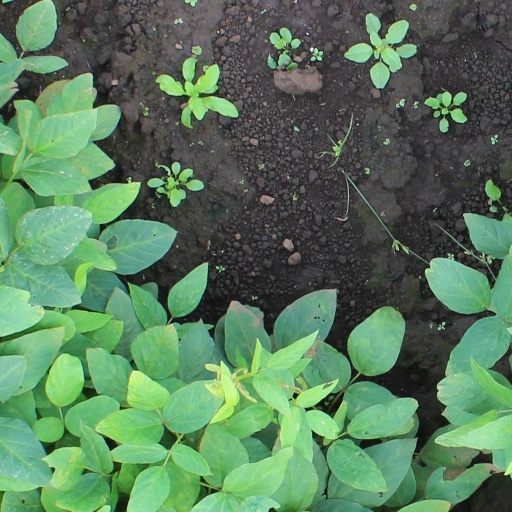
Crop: soybean